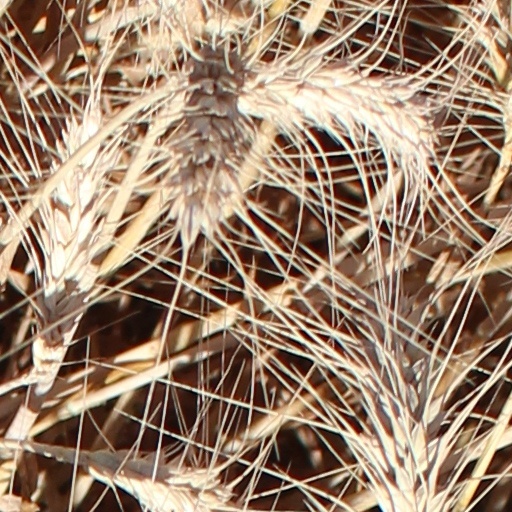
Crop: wheat